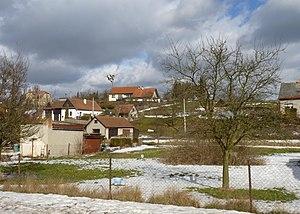
Janov est une commune du district de Svitavy, dans la région de Pardubice, en République tchèque. Sa population s'élevait à 989 habitants en 2017.